Principal Triangulation of Great Britain

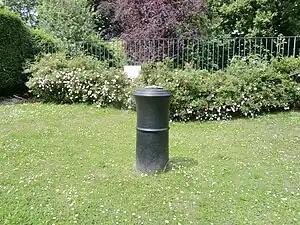
South East end of the Baseline

The process of measurement was exceedingly precise. Since the ground was undulating along the length of the base, the measurement was carried out over 26 stages with varying slopes, the chains for any one stage being constrained to a perfectly straight line by many intermediate supports. These hypotenuse measurements were then projected to the horizontal. Furthermore, the temperature varied from day to day and each measurement was corrected to the length that a chain would take at . Finally, the length of the base was reduced to its projection at sea level using the height of the south base above the Thames and the fall in the Thames down to its estuary. The final result was approximately less than that of Roy; the mean value of was taken for the baseline. The modern value, derived from GPS, is , a difference of .